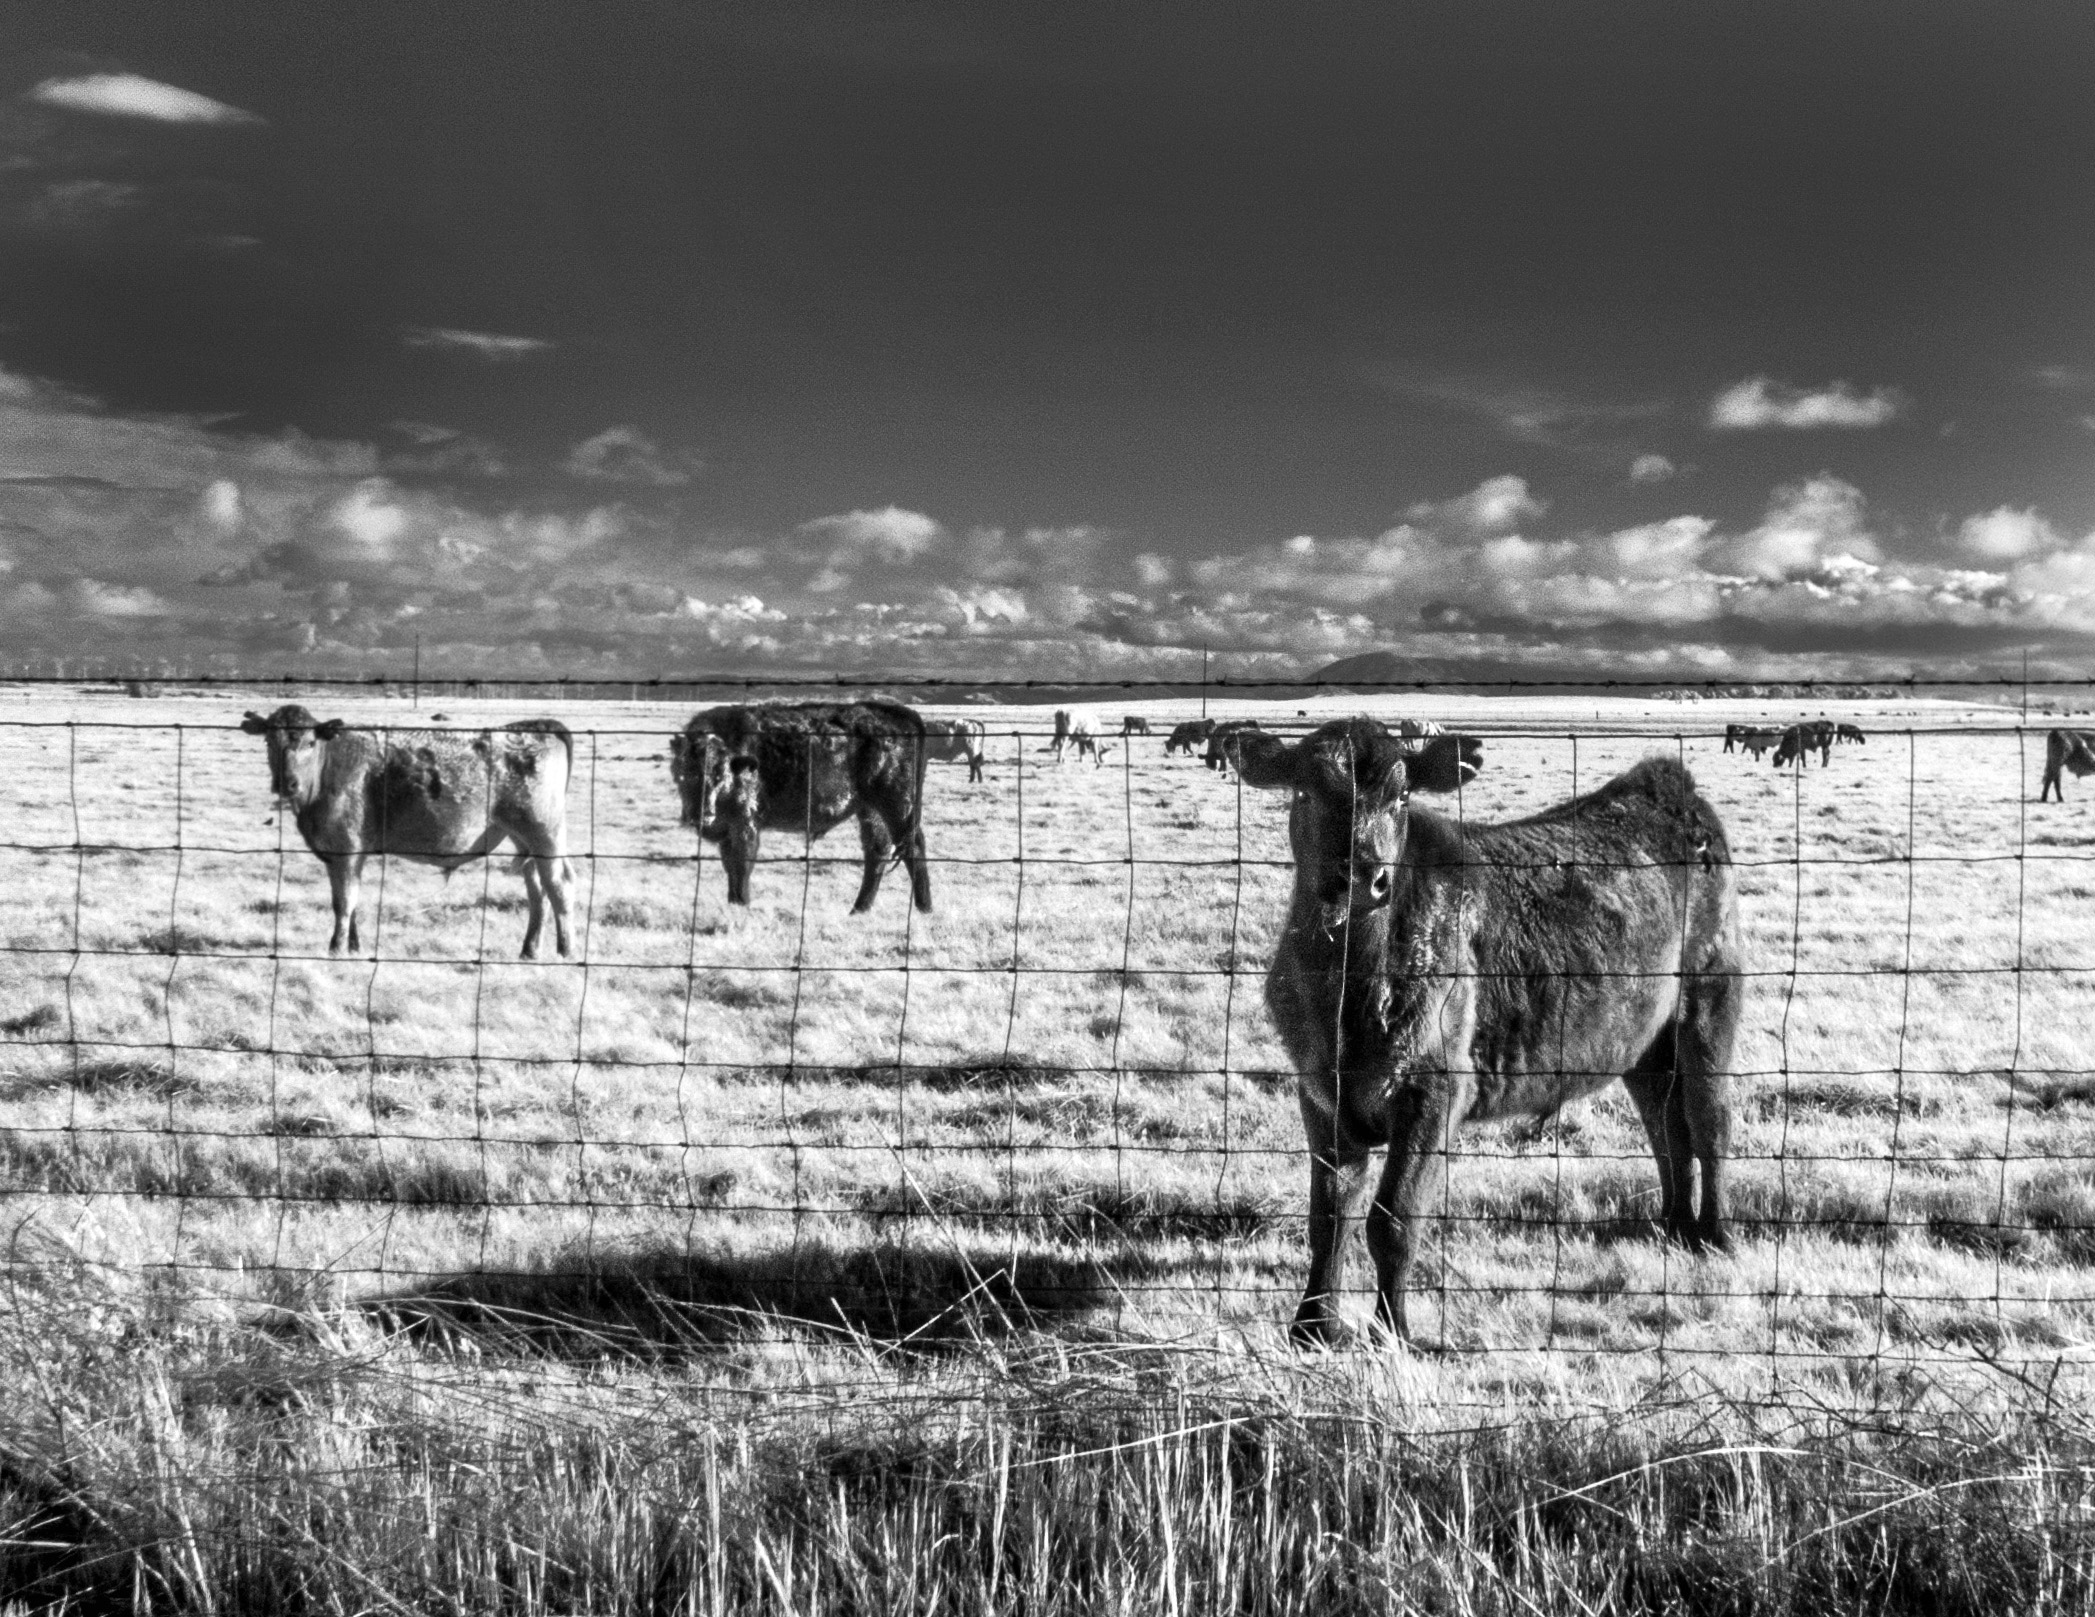
black and white, food, cow, herd, pasture, grazing, mammal, monochrome, meat, beef, plain, grassfed, ldlnoir, pack animal, monochrome photography, horse like mammal, mustang horse